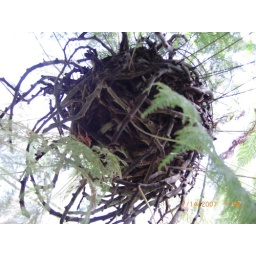
In the butterfly garden,this plant ,overgrew its pot,and instead grew about ,and around,and under it .